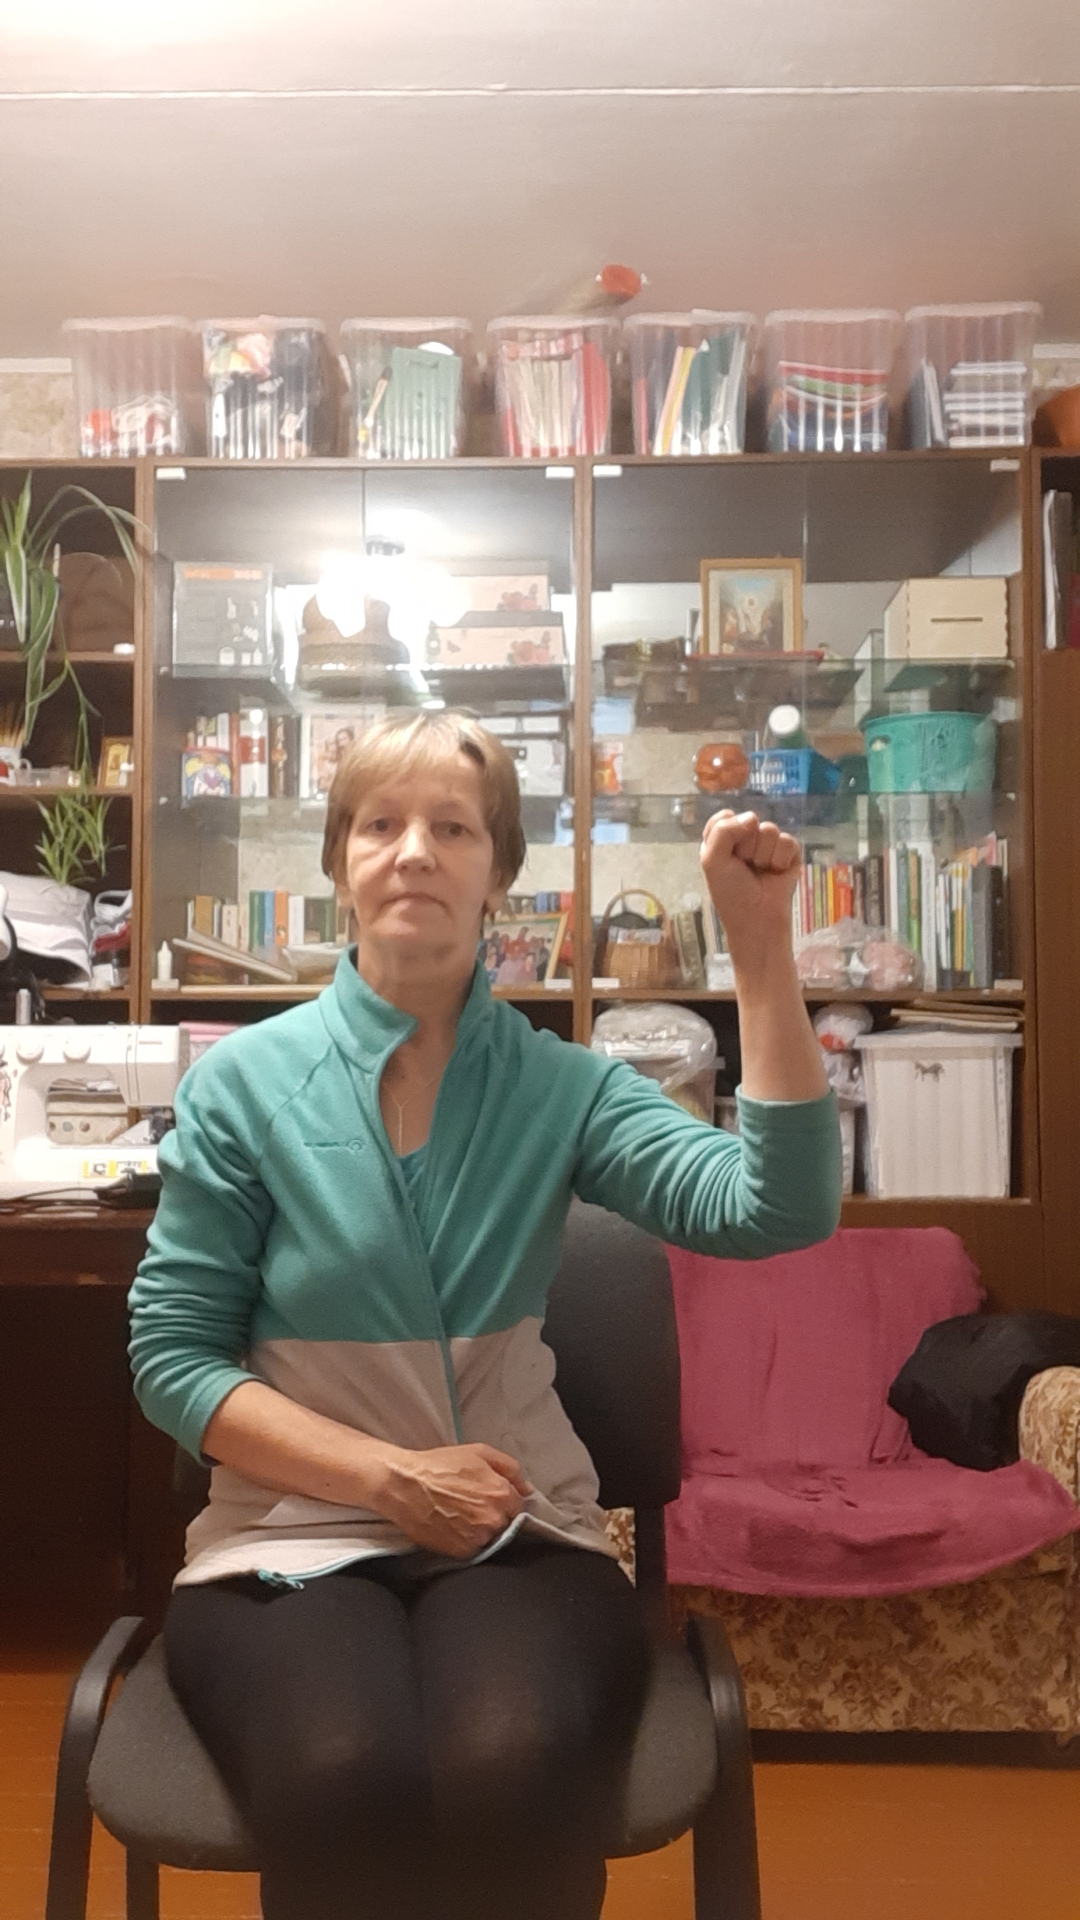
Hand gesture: fist